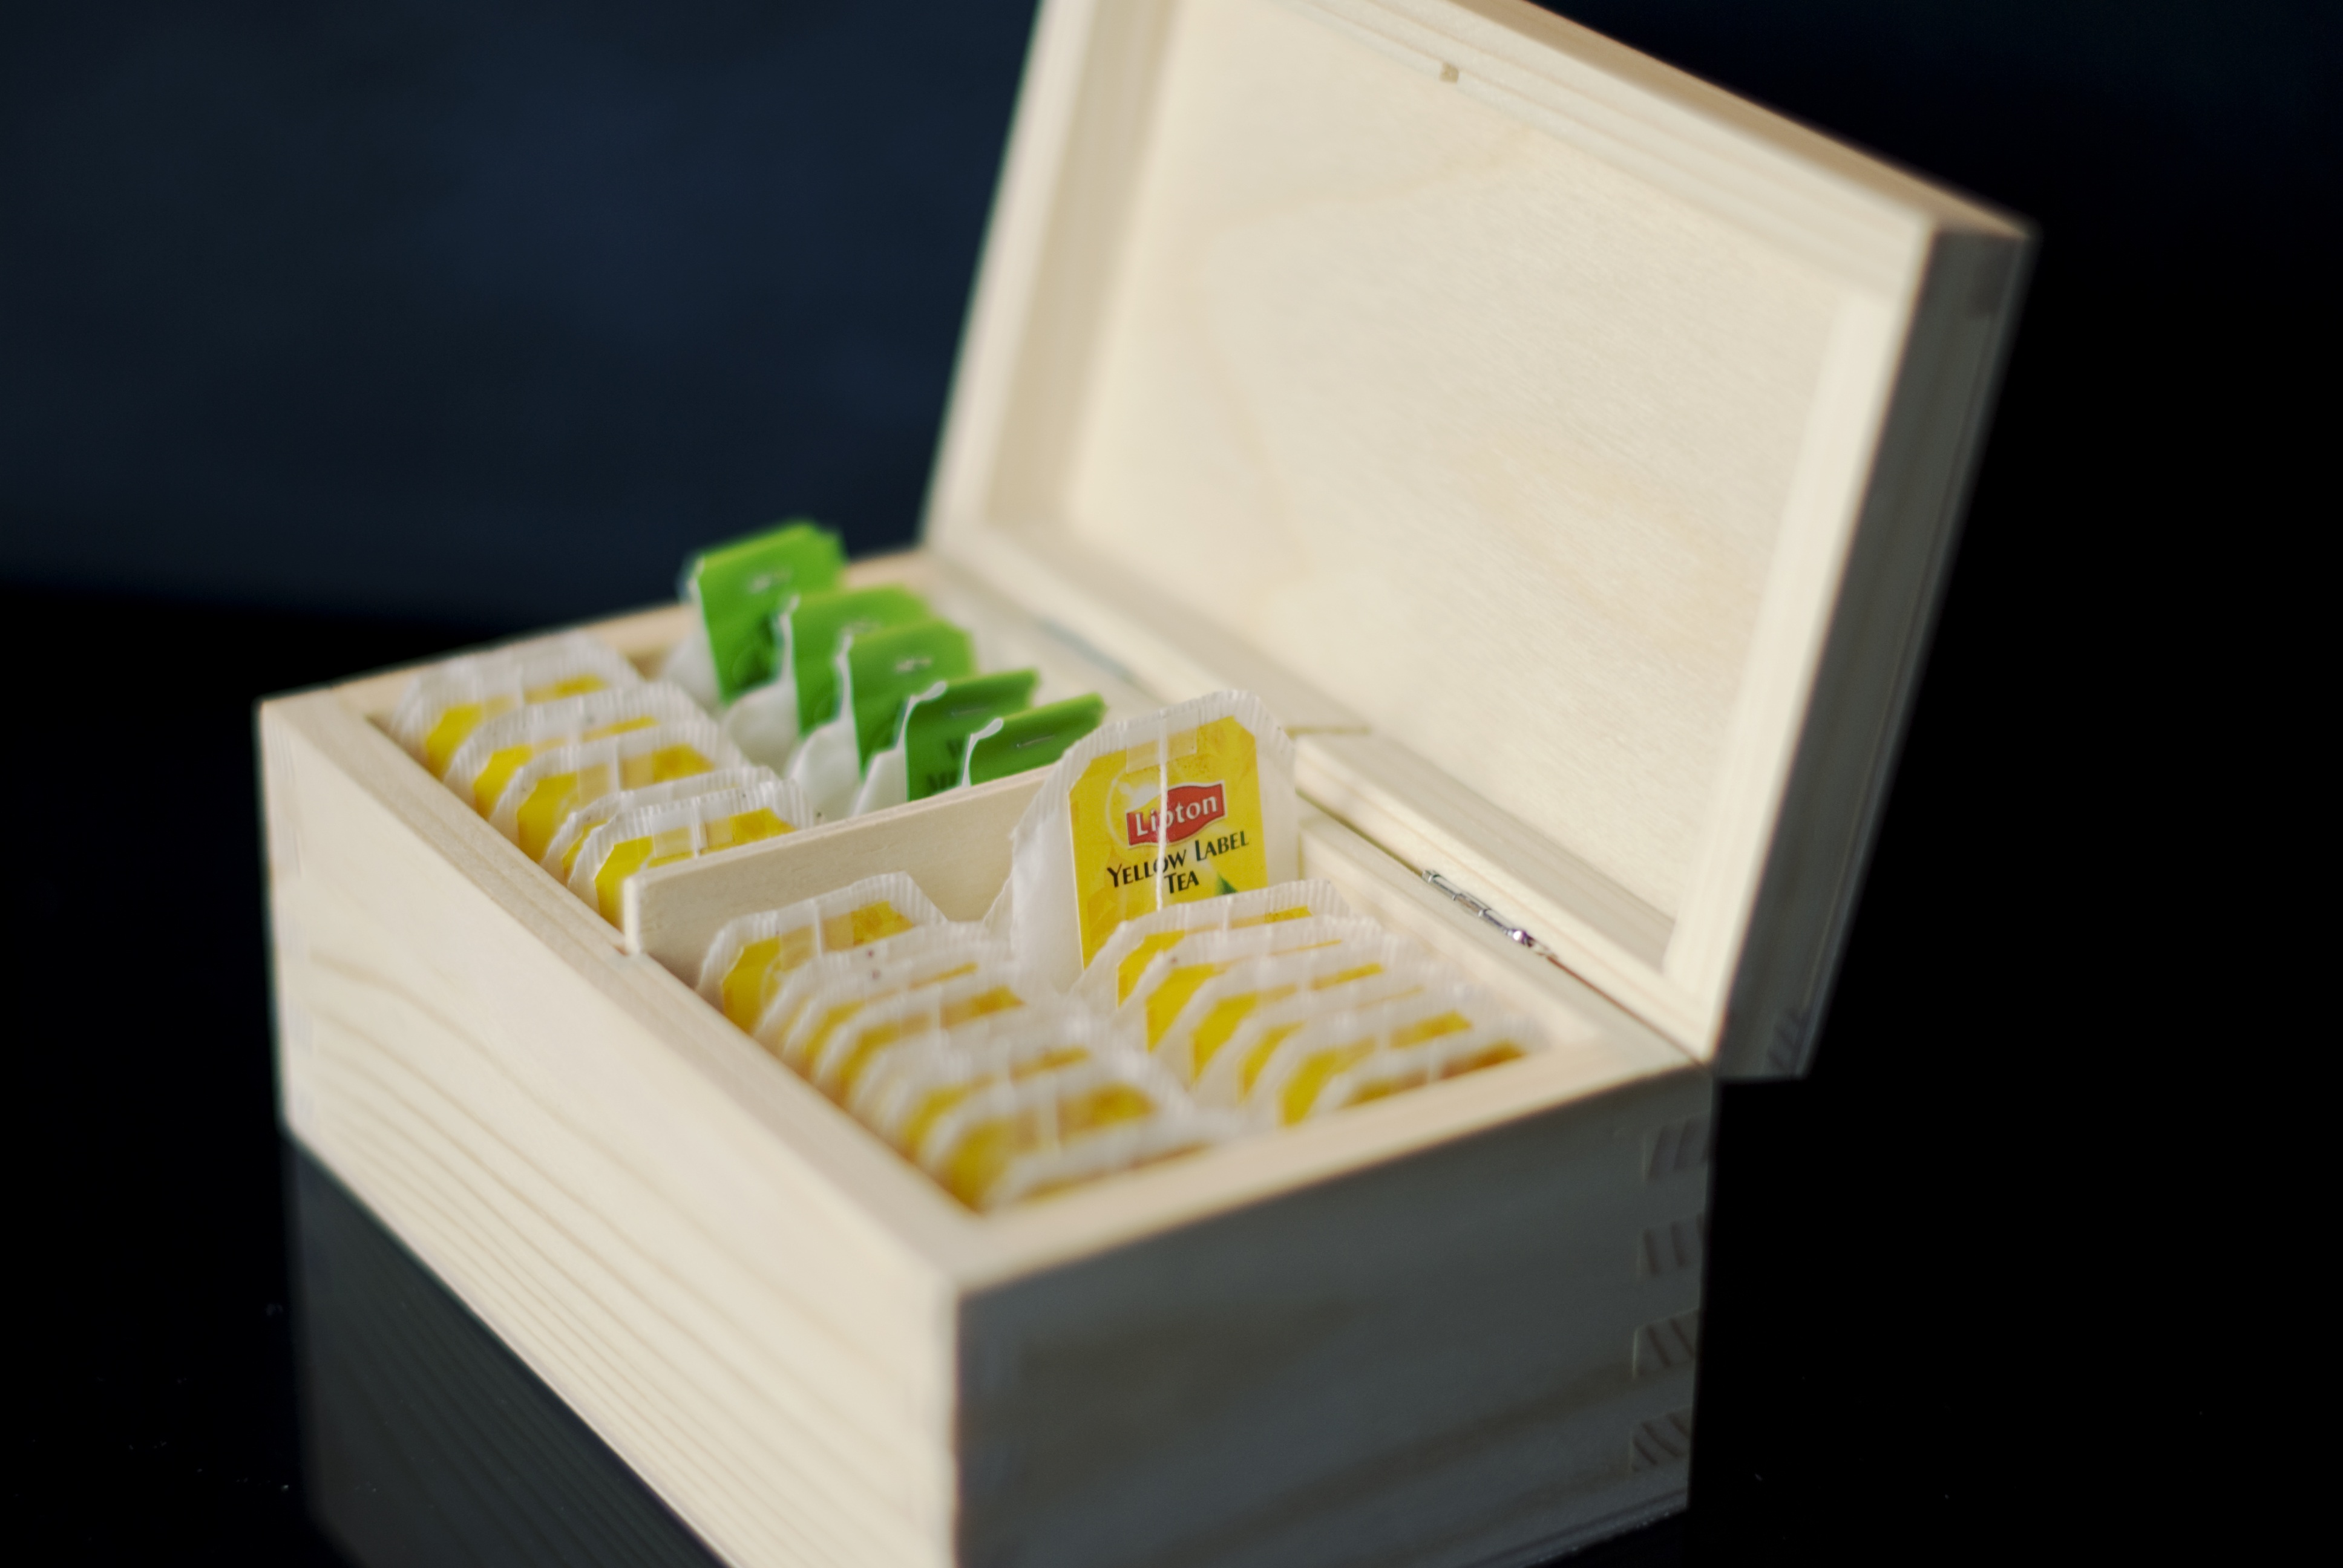
tea, food, box, chest, brand, product